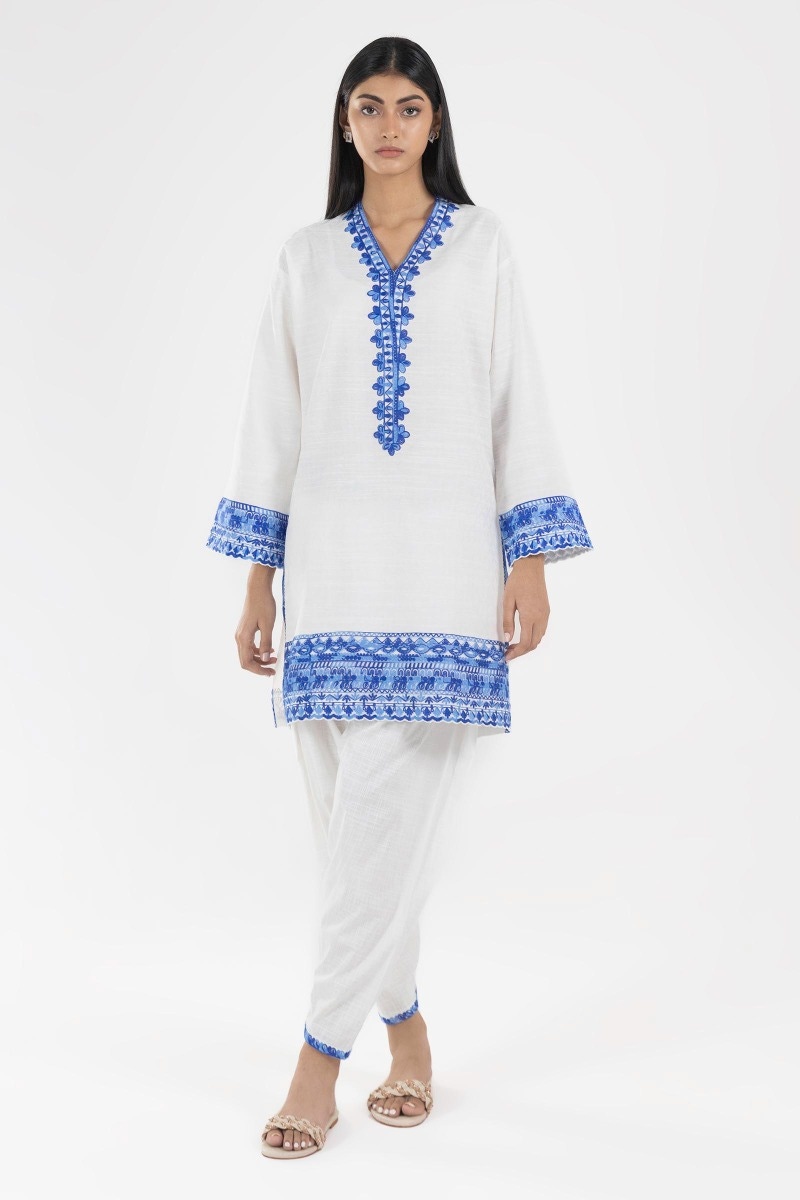
blue kashmir embroidered tunic